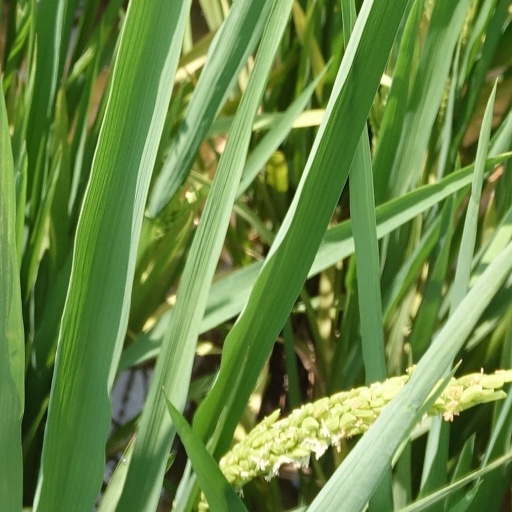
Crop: rice